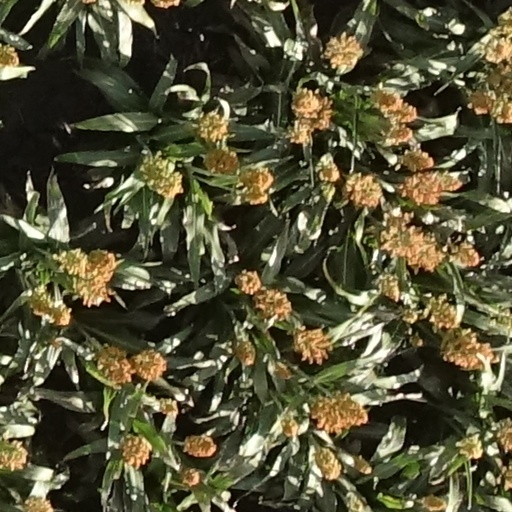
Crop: sorghum